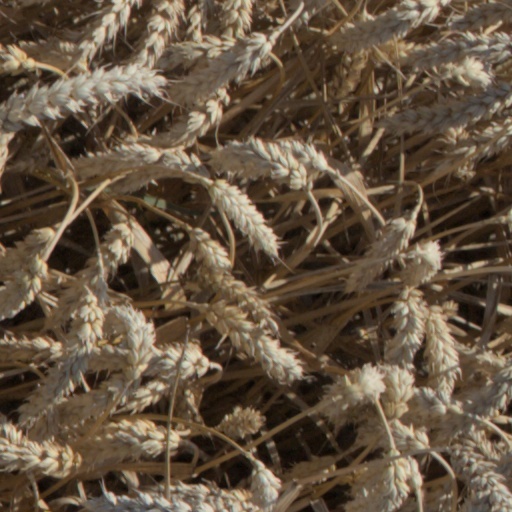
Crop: wheat